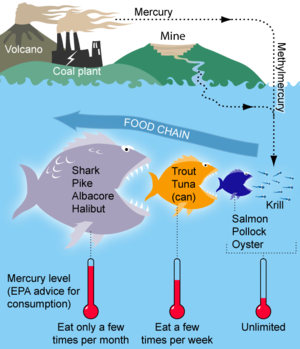
Ce schéma présente (de manière très simplifiée) la cinétique environnementale du mercure émis par quelques sources communes de ce métal, et sa bioconversion en méthylmercure toxique. Il traduit aussi les grandes lignes des recommandations de l'EPA pour certains types de poissons qui bioaccumulent le plus le mercure. Le mercure émis par les centrales électriques au charbon et d'autres sources se déplace via l'atmosphère vers l'eau